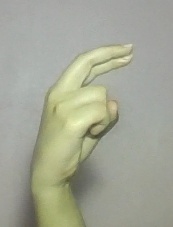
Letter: zay